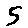
Label: 5